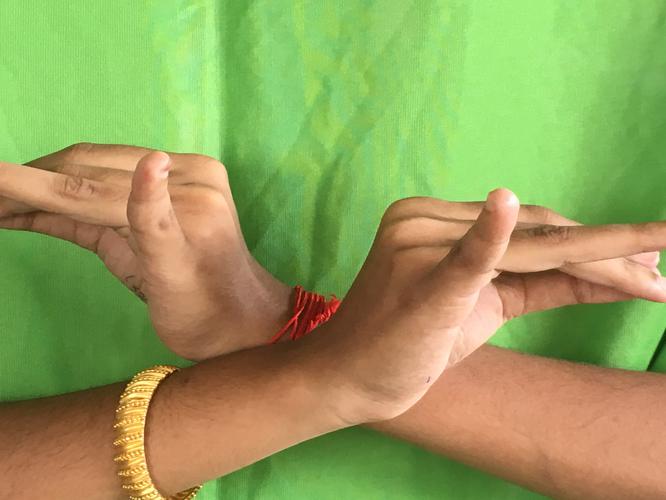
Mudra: Katakavardhana
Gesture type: double_hand